Cava (Spanish wine)

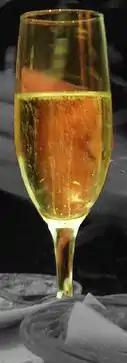
A glass of white cava

Cava is a sparkling wine of "denominación de origen" (DO) status from Spain. It may be white ("blanco") or rosé ("rosado").